Nigel Dodds

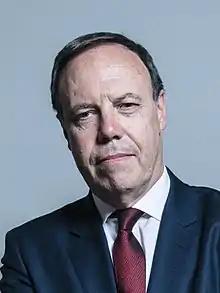
Official portrait, 2017

Nigel Alexander Dodds, Baron Dodds of Duncairn, (born 20 August 1958), is a Northern Irish unionist politician and barrister serving as Leader of the Democratic Unionist Party (DUP) in the House of Lords since 2021. He previously served as deputy leader of the DUP from 2008 to 2021 and leader of the DUP in the House of Commons from 2010 to 2019.